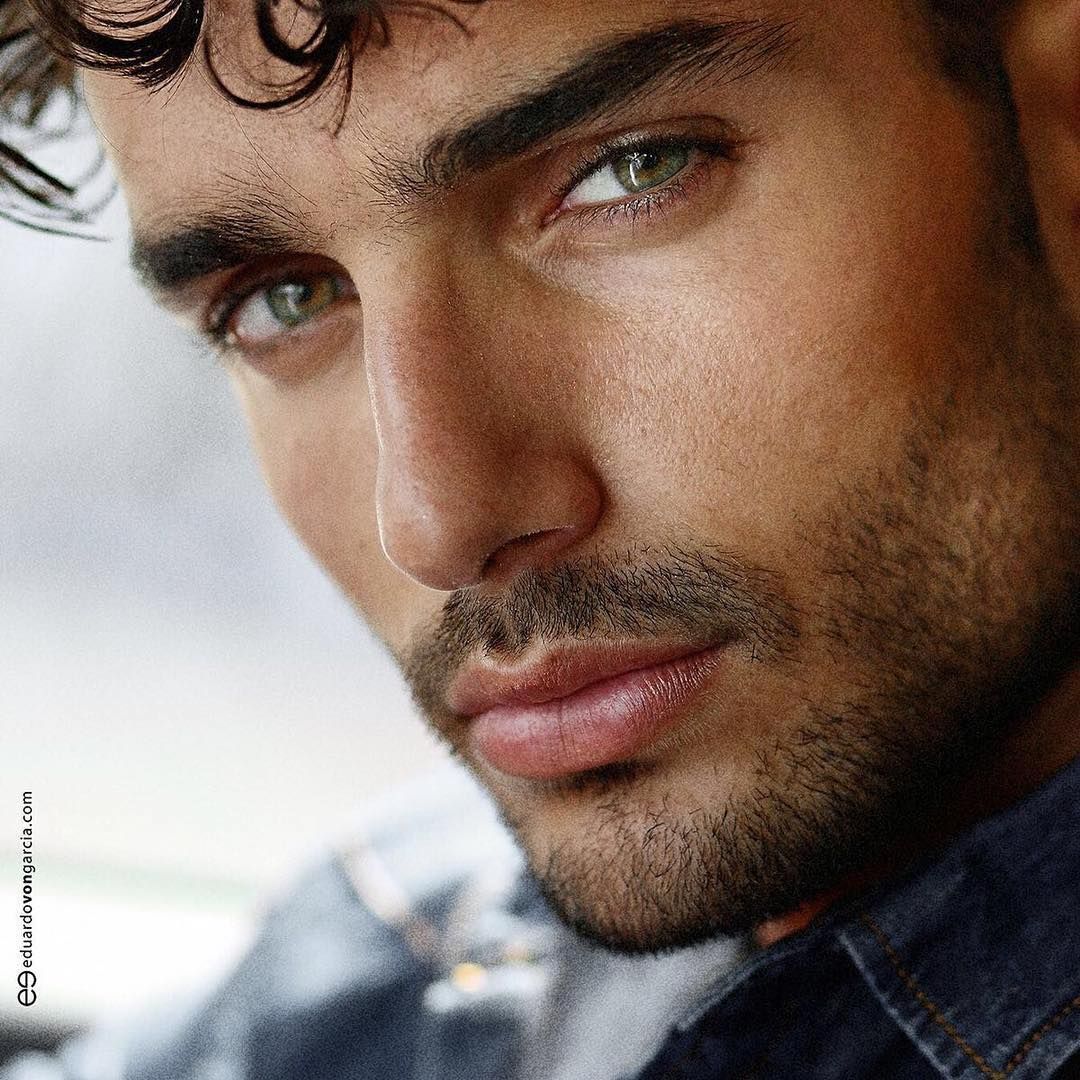
Gender: men